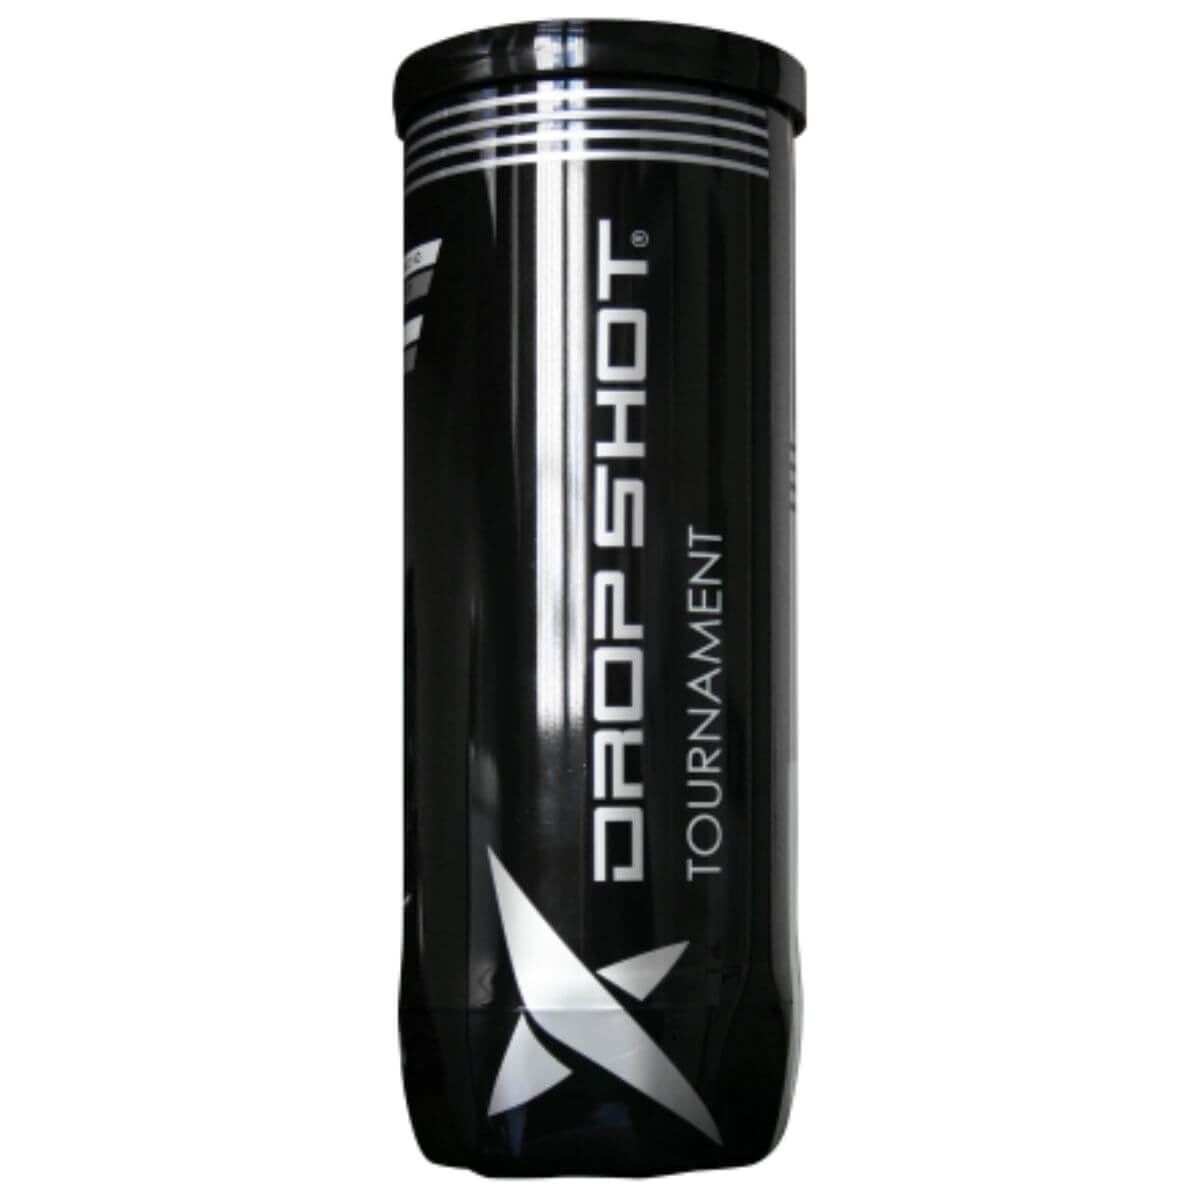
Pelotas Drop Shot Pádel
Las pelotas de padel DROP SHOT TOURNAMENT PRO están indicadas para la competición. Están elaboradas con fieltro de gran calidad, con un bote uniforme en cada punto y son fabricadas para alta durabilidad y máxima visibilidad
Brand: Drop Shot
Category: Sporting Goods > Outdoor Recreation > Outdoor Games > Platform & Paddle Tennis > Platform Tennis Balls